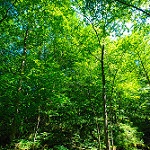
Label: forest